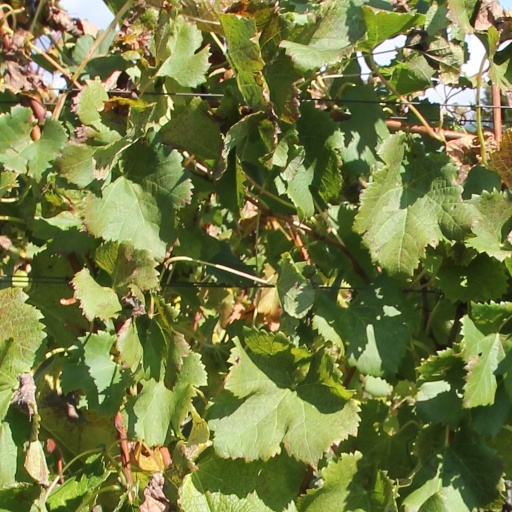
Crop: grape